Margaret Craighill

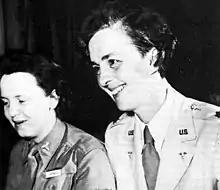
Major Margaret D. Craighill, the first woman Medical Corps officer, with Dr. Elizabeth Garber (left), a WAAC on the hospital staff at Fort Des Moines. Both were sworn into the Medical Corps of the U.S. Army.

Craighill was assigned as the Women's Consultant to the Surgeon General of United States Army commanding the Women's Health and Welfare Unit and liaison duty with the Women's Army Corps (WAC). During her military service, she was responsible for inspection of the field conditions for all women in the United States Army. This included providing medical care after enlistment, and recommending hygiene courses and other preventative measures, as well as establishing the standards for screening applicants into the Women's Army Corps and for Women's Army Corps medical care. She also met with a board of army doctors to create set standards of acceptability, and these were shortly published. Craighill was also responsible for advising the assignment of women medical officers. She recommended that women be assigned positions that were based on their professional qualifications rather than on their gender.